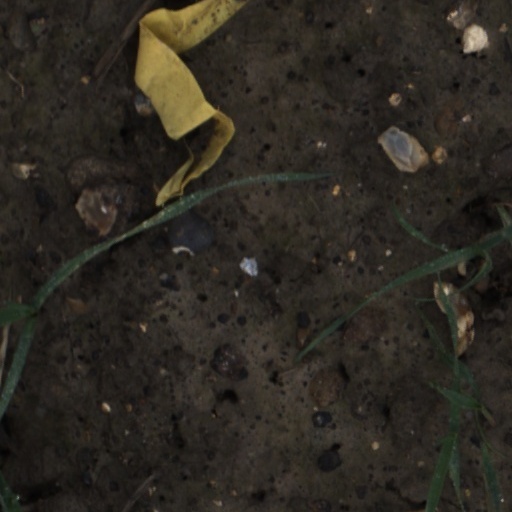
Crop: wheat